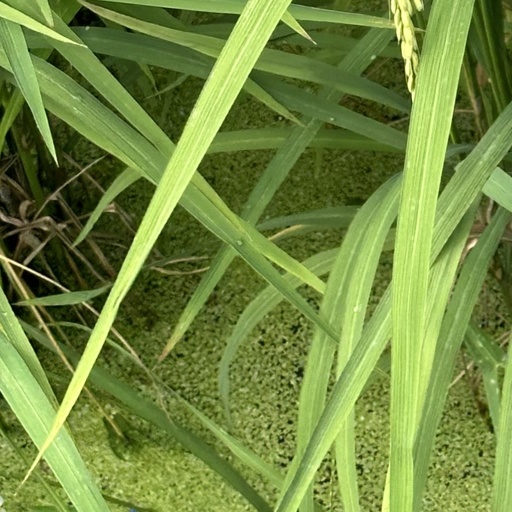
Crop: rice